Avianca El Salvador

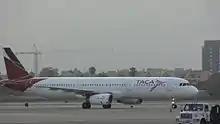
A TACA International Airbus A321-200 landing at Los Angeles International Airport

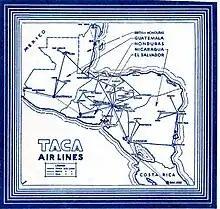
A map of routes operated by TACA Airlines in 1940

The airline has codeshare agreements with the following airlines: